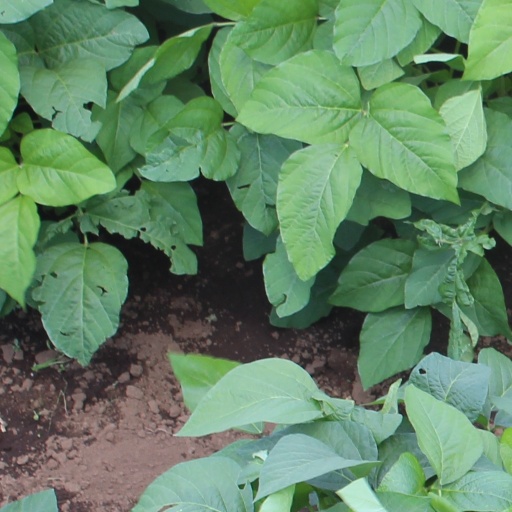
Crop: soybean